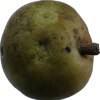
Label: pear